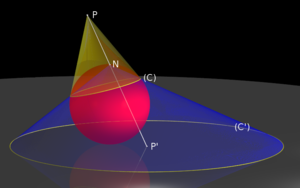
Tout cercle de la sphère unité est transformé par la projection stéréographique en un cercle du plan de projection (ou une droite de ce plan si le cercle passe par le pôle N de la projection). Considérons le cône tangent à la sphère le long du cercle (C) à projeter. Soit P son sommet et P' son image par la projection stéréographique. Alors (C) se projettera en un cercle (C') de centre P'. En effet, l'image d'une génératrice quelconque du cône est l'intersection du plan qui la contient et qui passe par N, avec le plan de projection. Il s'agit donc d'une droite passant par P'. Par ailleurs, la génératrice coupe (C) à angle droit et, la projection stéréographique étant conforme, son image coupe (C') également à angle droit. (C') est donc une courbe coupant toute droite issue de P' à angle droit. Il s'agit d'un cercle de centre P'.
En géométrie et en cartographie, la projection stéréographique est une projection cartographique azimutale permettant de représenter une sphère privée d'un point sur un plan. On convient souvent que le point dont on prive la sphère sera un des pôles de celle-ci ; le plan de projection peut être celui qui sépare les deux hémisphères, nord et sud, de la sphère, qu'on appelle plan équatorial. On peut également faire une projection stéréographique sur n'importe quel plan parallèle au plan équatorial pourvu qu'il ne contienne pas le point dont on a privé la sphère.